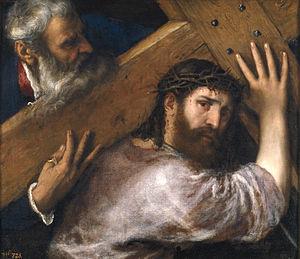
Tiziano Vecellio, Tiziano Vecelli ou Tiziano da Cador, plus communément appelé Titien ou le Titien en français, né vers 1488 à Pieve di Cadore, mort le 27 août 1576 à Venise, est un peintre et graveur italien de l'école vénitienne, auteur d'une importante œuvre picturale. Il est considéré comme un des plus grands portraitistes de cette époque, notamment grâce à son habileté à faire ressortir les traits de caractère des personnages.